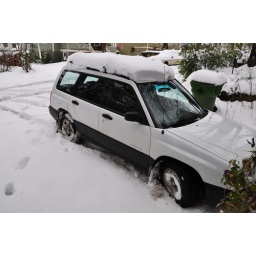
The position my car landed in, when I slid into my driveway after driving home in a major snowstorm.